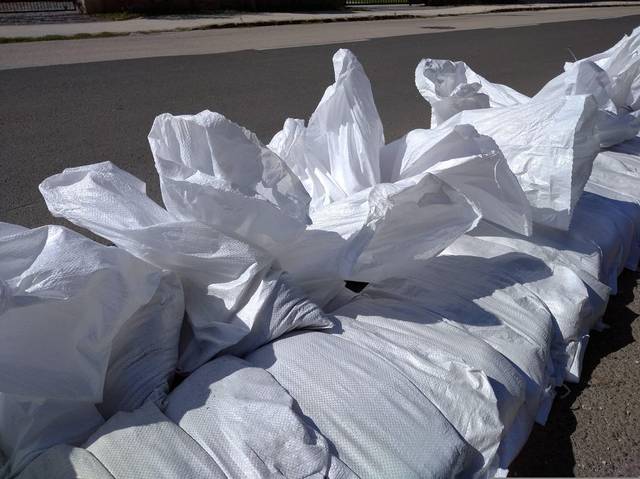
Region: Hungary
Coordinates: 47.676, 19.08